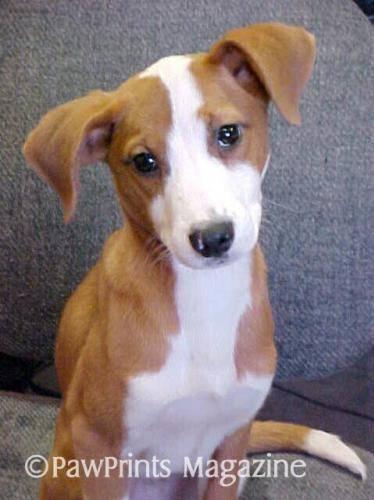
dog